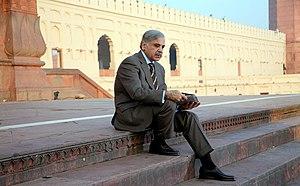
Lahore est une ville du Pakistan située sur la rivière Ravi, affluent de l'Indus. Elle compte plus de onze millions d'habitants, faisant d'elle la deuxième ville du Pakistan après Karachi et la 45ᵉ du monde. Capitale de la province du Pendjab, elle est un grand centre universitaire et culturel et dispose de la plus grande mosquée d'Asie, Moyen-Orient exclu.